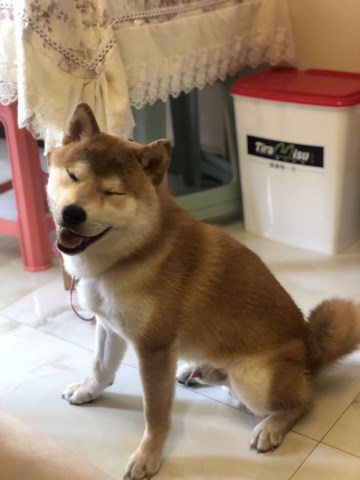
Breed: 1043-n000001-Shiba_Dog